History of Paris

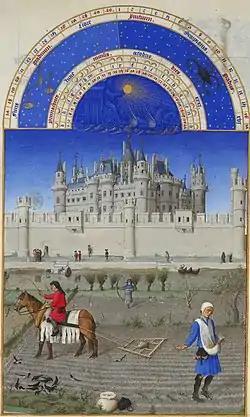
The fortress of the Louvre as it appeared in this 15th-century manuscript illumination "Les Très Riches Heures du Duc de Berry", month of October

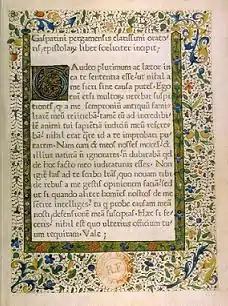
A page of the first book printed in France (1470): the "Epistolae" ("Letters") by Gasparinus de Bergamo (Gasparino da Barzizza).

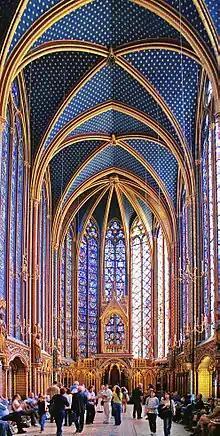
The Sainte-Chapelle, the chapel of the former royal palace on the Île de la Cité, flooded by light through the stained glass windows, is a masterpiece of the Gothic style. (13th century)

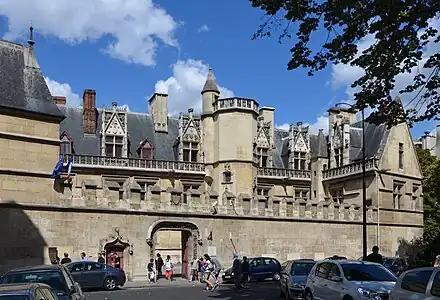
The Hôtel de Cluny (1485–1510), the former residence of the abbots of the Cluny monastery, is now the Museum of the Middle Ages.

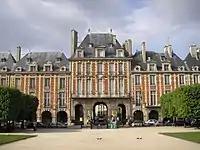
The Place des Vosges, originally the "Place Royale", was begun in 1605 by Henry IV and inaugurated in 1612 by his son Louis XIII; it was the first prestigious residential square in Paris.

At the beginning of the 12th century, the French kings of the Capetian dynasty controlled little more than Paris and the surrounding region, but they did their best to build up Paris as the political, economic, religious and cultural capital of France. The distinctive character of the city's districts continued to emerge at this time. The Île de la Cité was the site of the royal palace, and construction of the new Cathedral of Notre-Dame de Paris began in 1163.